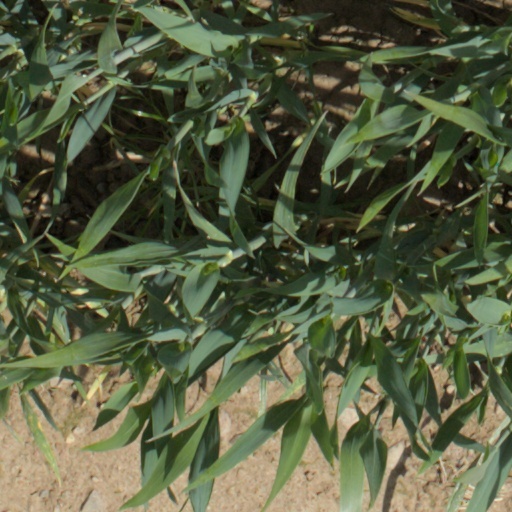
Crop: wheat